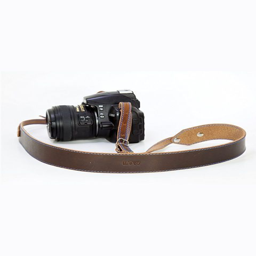
custom camera strap : a monogrammed leather camera strap is a thoughtful gift that he 'll actually use .